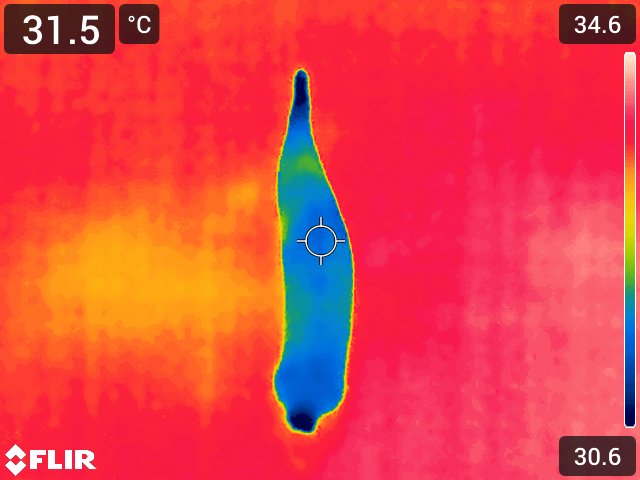
Maturity: adequate_matured